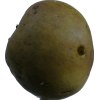
Label: pear